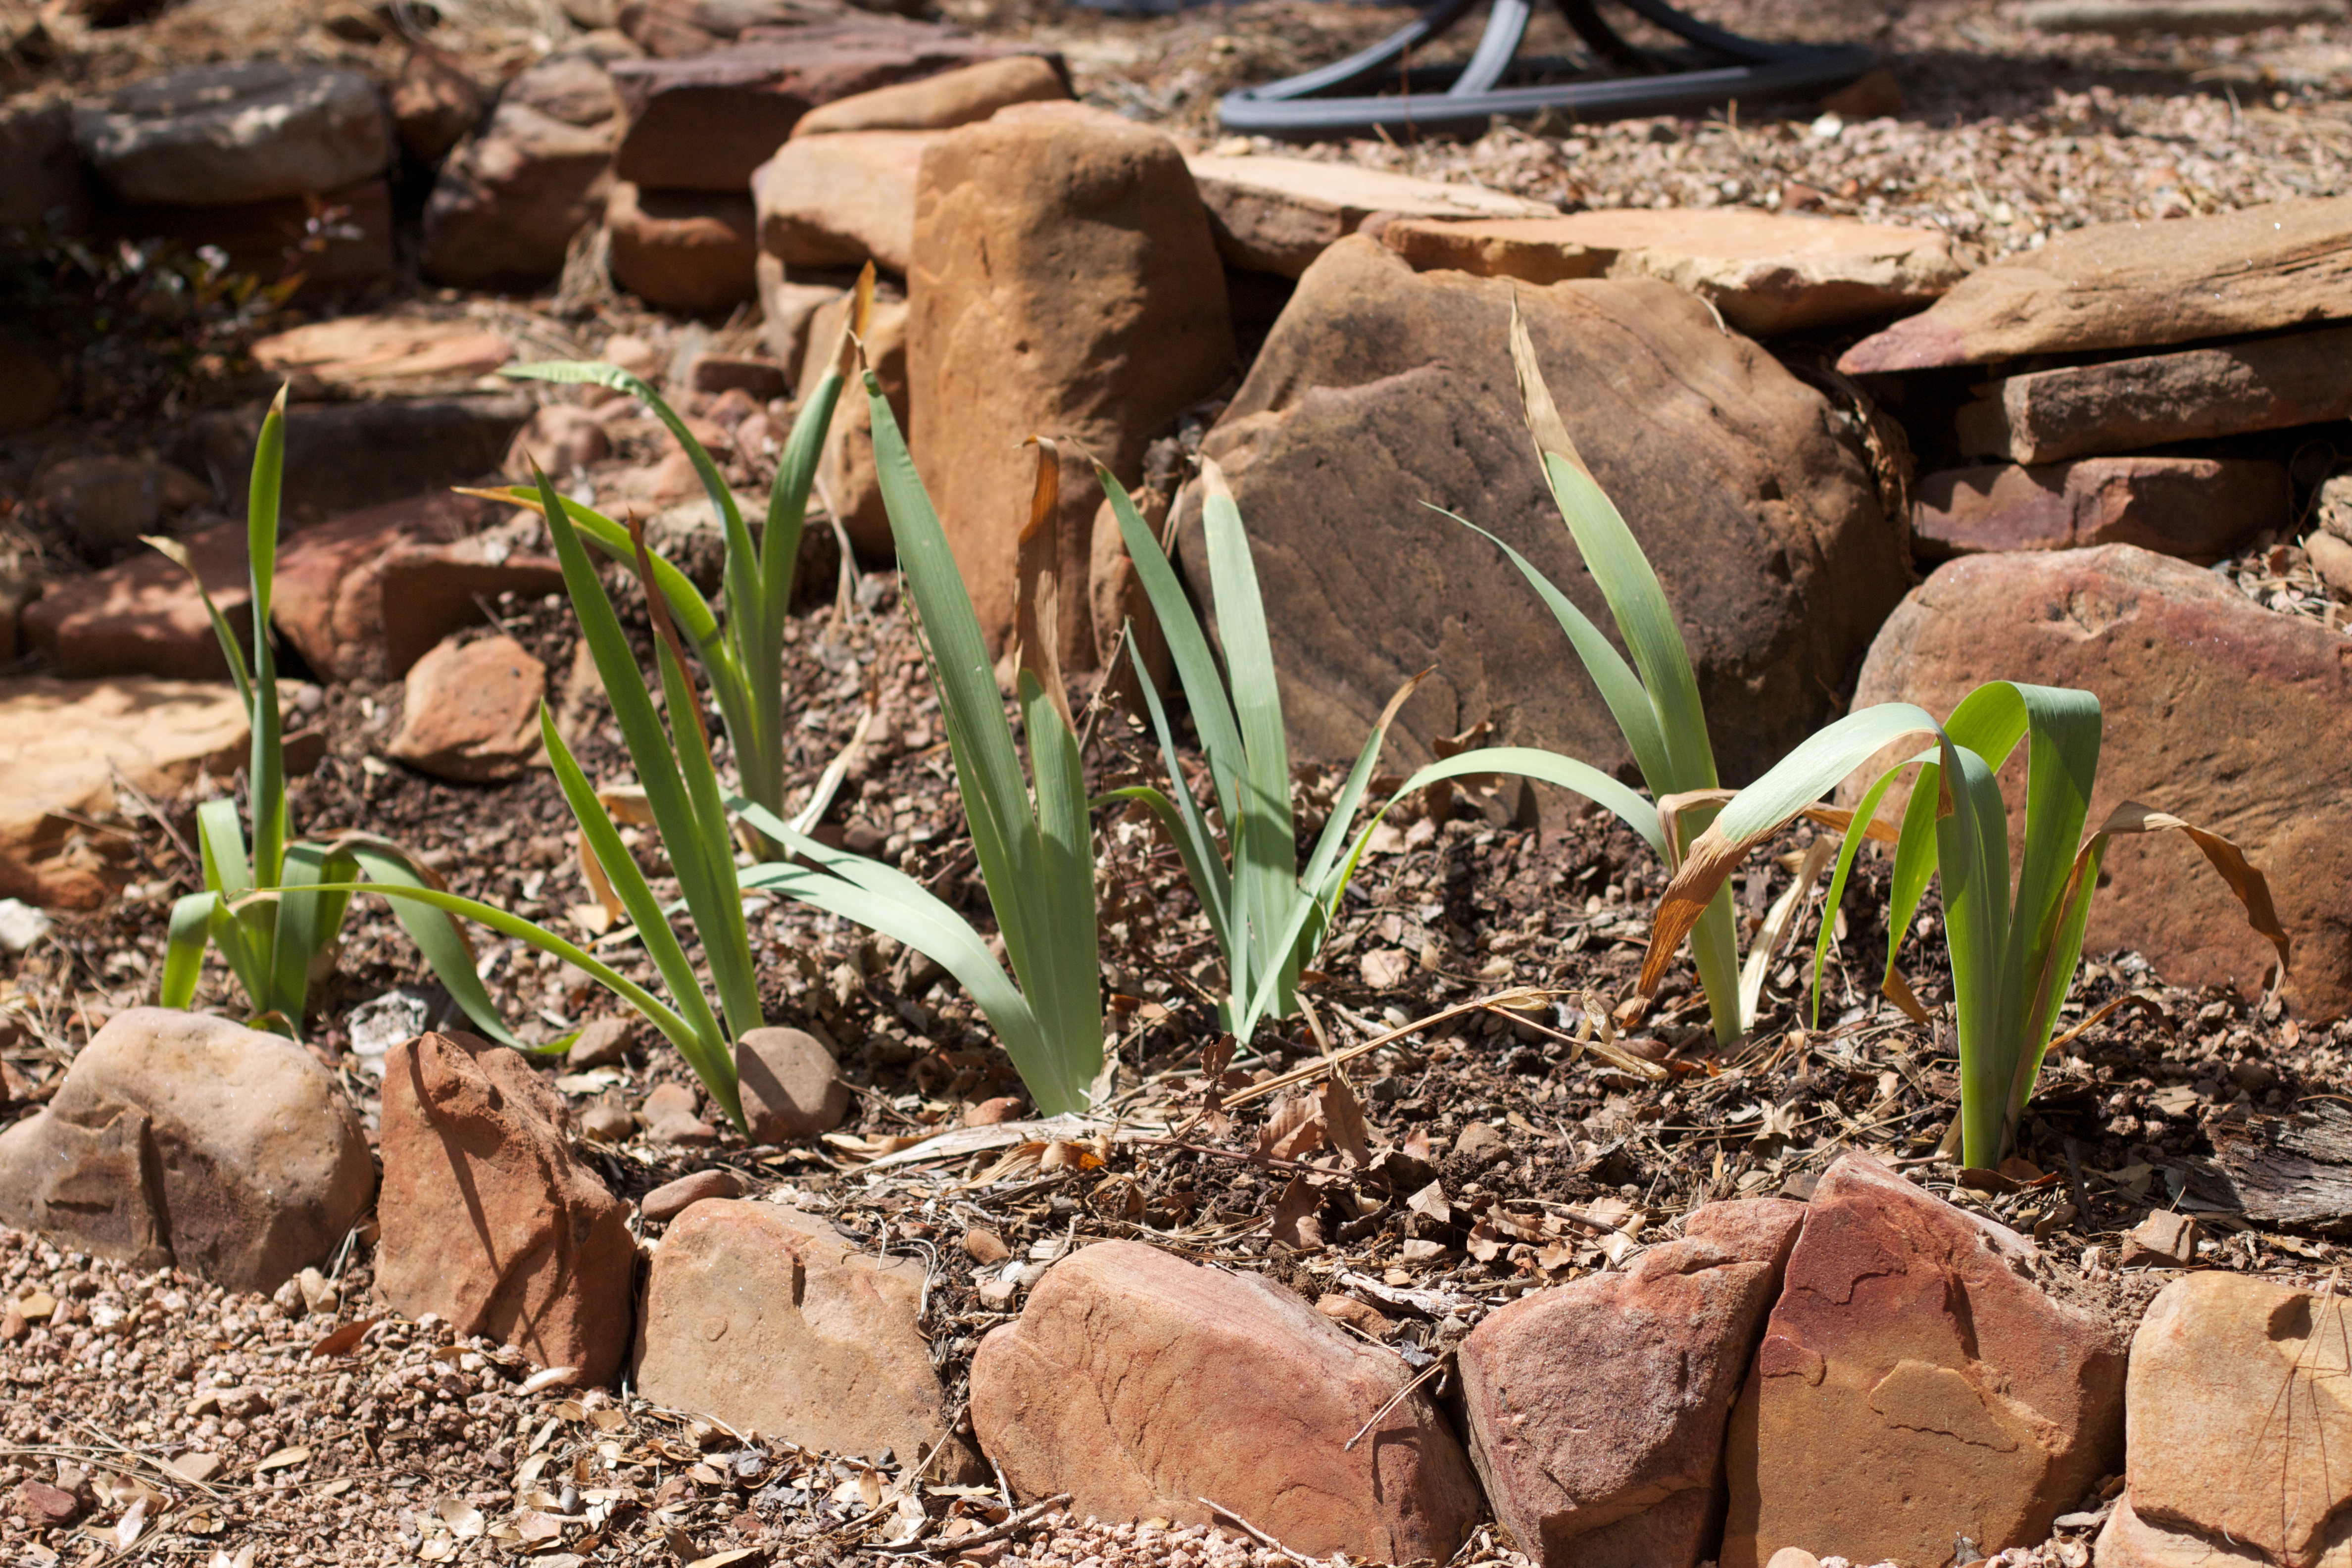
rock, plant, wood, flower, soil, garden, grass family